Lanyard

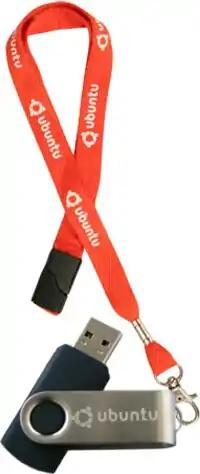
A USB flash drive with a webbing lanyard that includes a safety break-away feature – a predetermined and in this case reattachable segment (in black) meant to prevent accidental strangulation when the lanyard is worn around the neck

Lanyards are widely used with small electronic devices such as cameras, MP3 players and USB flash drives to prevent loss or dropping. Electronics designed to take a lanyard usually have a small through-hole built into a corner or edge of the case or anchored to the frame of the device; the corresponding lanyard generally has a loop of thread on the end that is attached to that hole with a simple knot, usually a cow hitch. Some earphones incorporate the audio signal into the lanyard, meaning it doubles up as headphone cords as well. The Wii Remote wrist strap is a form of lanyard, keeping the device attached to a player's arm during the often vigorous movements involved in its use.